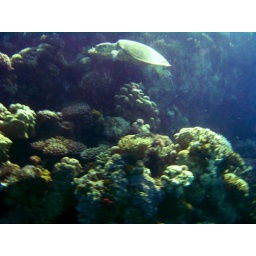
Sea turtle under water